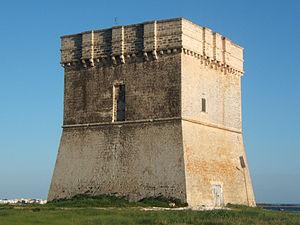
Porto Cesareo est une commune de la province de Lecce dans la région Pouilles en Italie méridionale située au bord de la mer Ionienne dans la péninsule du Salento.